Believers Eastern Church

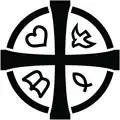

The Metropolitan of the BEC was from Malankara Mar Thoma Syrian Church. The Church was founded in 1993 as part of the GFA World (formerly Gospel for Asia) apostolate. On 6 February 2003, K. J. Samuel, the Moderator Bishop of the Church of South India (a part of the worldwide Anglican Communion), along with the P. M. Dhotekar, Bishop of Nagpur of the Church of North India, and Bancha Nidhi Nayak, Bishop of Phulbani of the Church of North India, consecrated K. P. Yohannan as a bishop in Anglican lines of apostolic succession. Bishop John Wilson Gladstone, Mar Aprem Mooken, Metropolitan of the Assyrian Church of the East in India (Chaldean Syrian Church) were also present for the consecration ceremony. K. P. Yohannan thereafter became the first metropolitan of the Believers Eastern Church, and acquired an episcopal polity of ecclesiastical governance. He later changed his name to Moran Mor Athanasius Yohan Metropolitan in honor of his beloved patron saints, St. Athanasius, the defender of orthodoxy, and St. John (Yohan) the Apostle & Evangelist . BEC describes itself as being "Apostolic in origin, universal in nature, Biblical and evangelical in faith, ecumenical in outlook". It adheres to the Nicene Creed, biblical faith, and traditions of the historical church backed up with its own canonical constitution. The Episcopal Synod and the diocesan councils take the responsibility for planning and executing the mission, religious life and charitable programs of the Church. The Believers Eastern Church is divided as regions into dioceses, each with its own bishop. Each local church has members ranging from less than one hundred to a thousand with an average of a hundred, and the number of parishes themselves are increasing. The BEC is divided into various dioceses under the leadership of a diocesan bishop or a vicar-general.